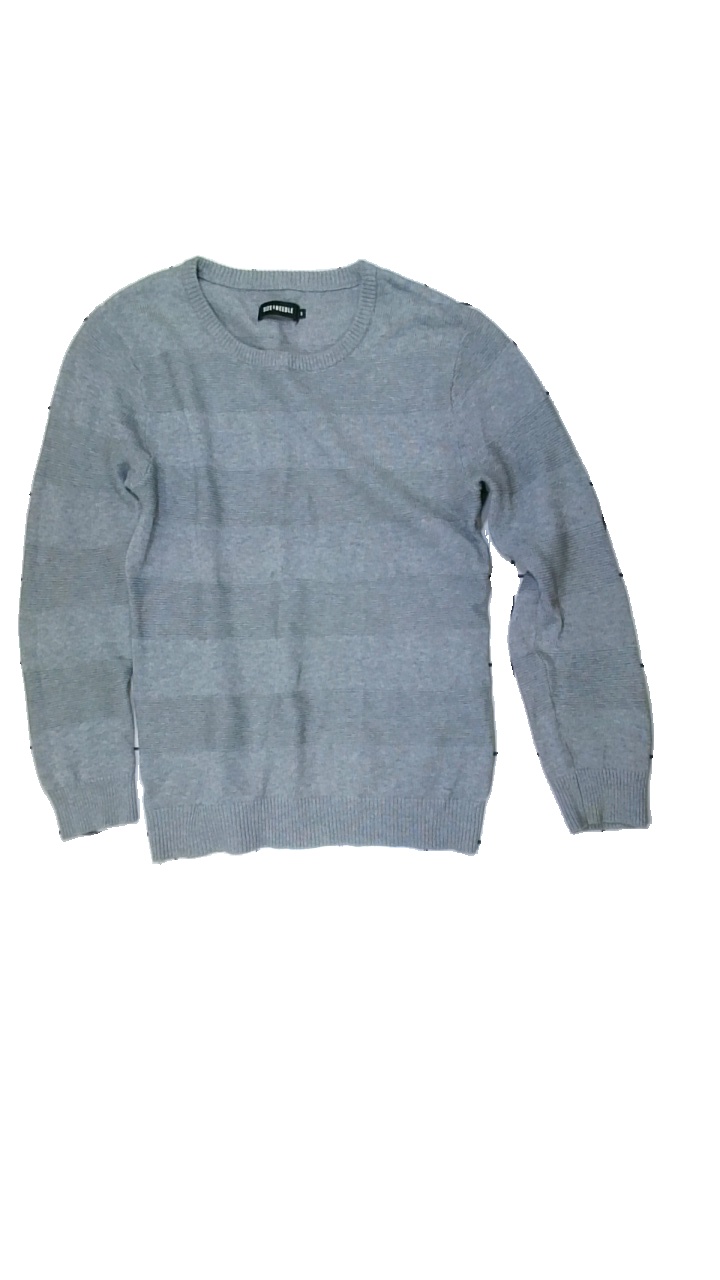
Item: Sweater (Men)
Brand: Size & Needle
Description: grey knitted sweater
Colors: Grey
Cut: Regular
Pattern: Striped
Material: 100% Cotton
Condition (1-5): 3
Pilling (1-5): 5
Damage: stains
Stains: Minor
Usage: Recycle
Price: <50